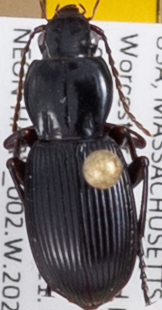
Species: Pterostichus tristis
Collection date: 2021-09-15 04:00:00
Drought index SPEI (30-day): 1.45
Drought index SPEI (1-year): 0.63
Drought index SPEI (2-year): -0.128